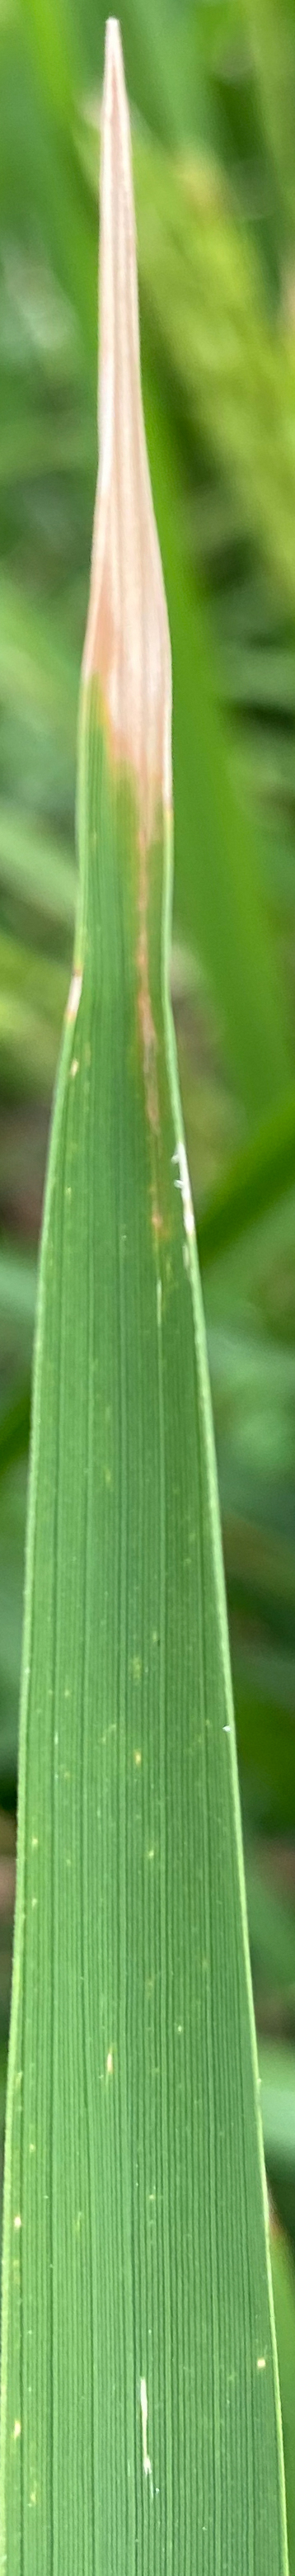
Nhãn: P